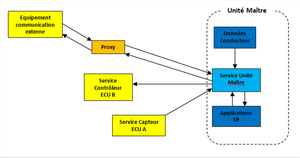
Configuration de Flux d'information décentralisé (DIFC)
La sécurité informatique des véhicules est un enjeu majeur dans la conception des systèmes embarqués. Le véhicule connecté est contrôlé par des calculateurs embarqués et interconnectés. À travers ces calculateurs, le véhicule moderne offre des fonctionnalités nouvelles qui améliorent la qualité de conduite et renforcent la sécurité du passager. Cependant, les constructeurs sont confrontés à des problématiques de sécurité informatique. Des dispositifs tels que prise ODB, Bluetooth, Wi-Fi, 3G/4G, RFID, clé USB, CD, etc., très courants sur les véhicules, sont autant de portes ouvertes pour les hackeurs souhaitant accéder aux différents calculateurs de bord.